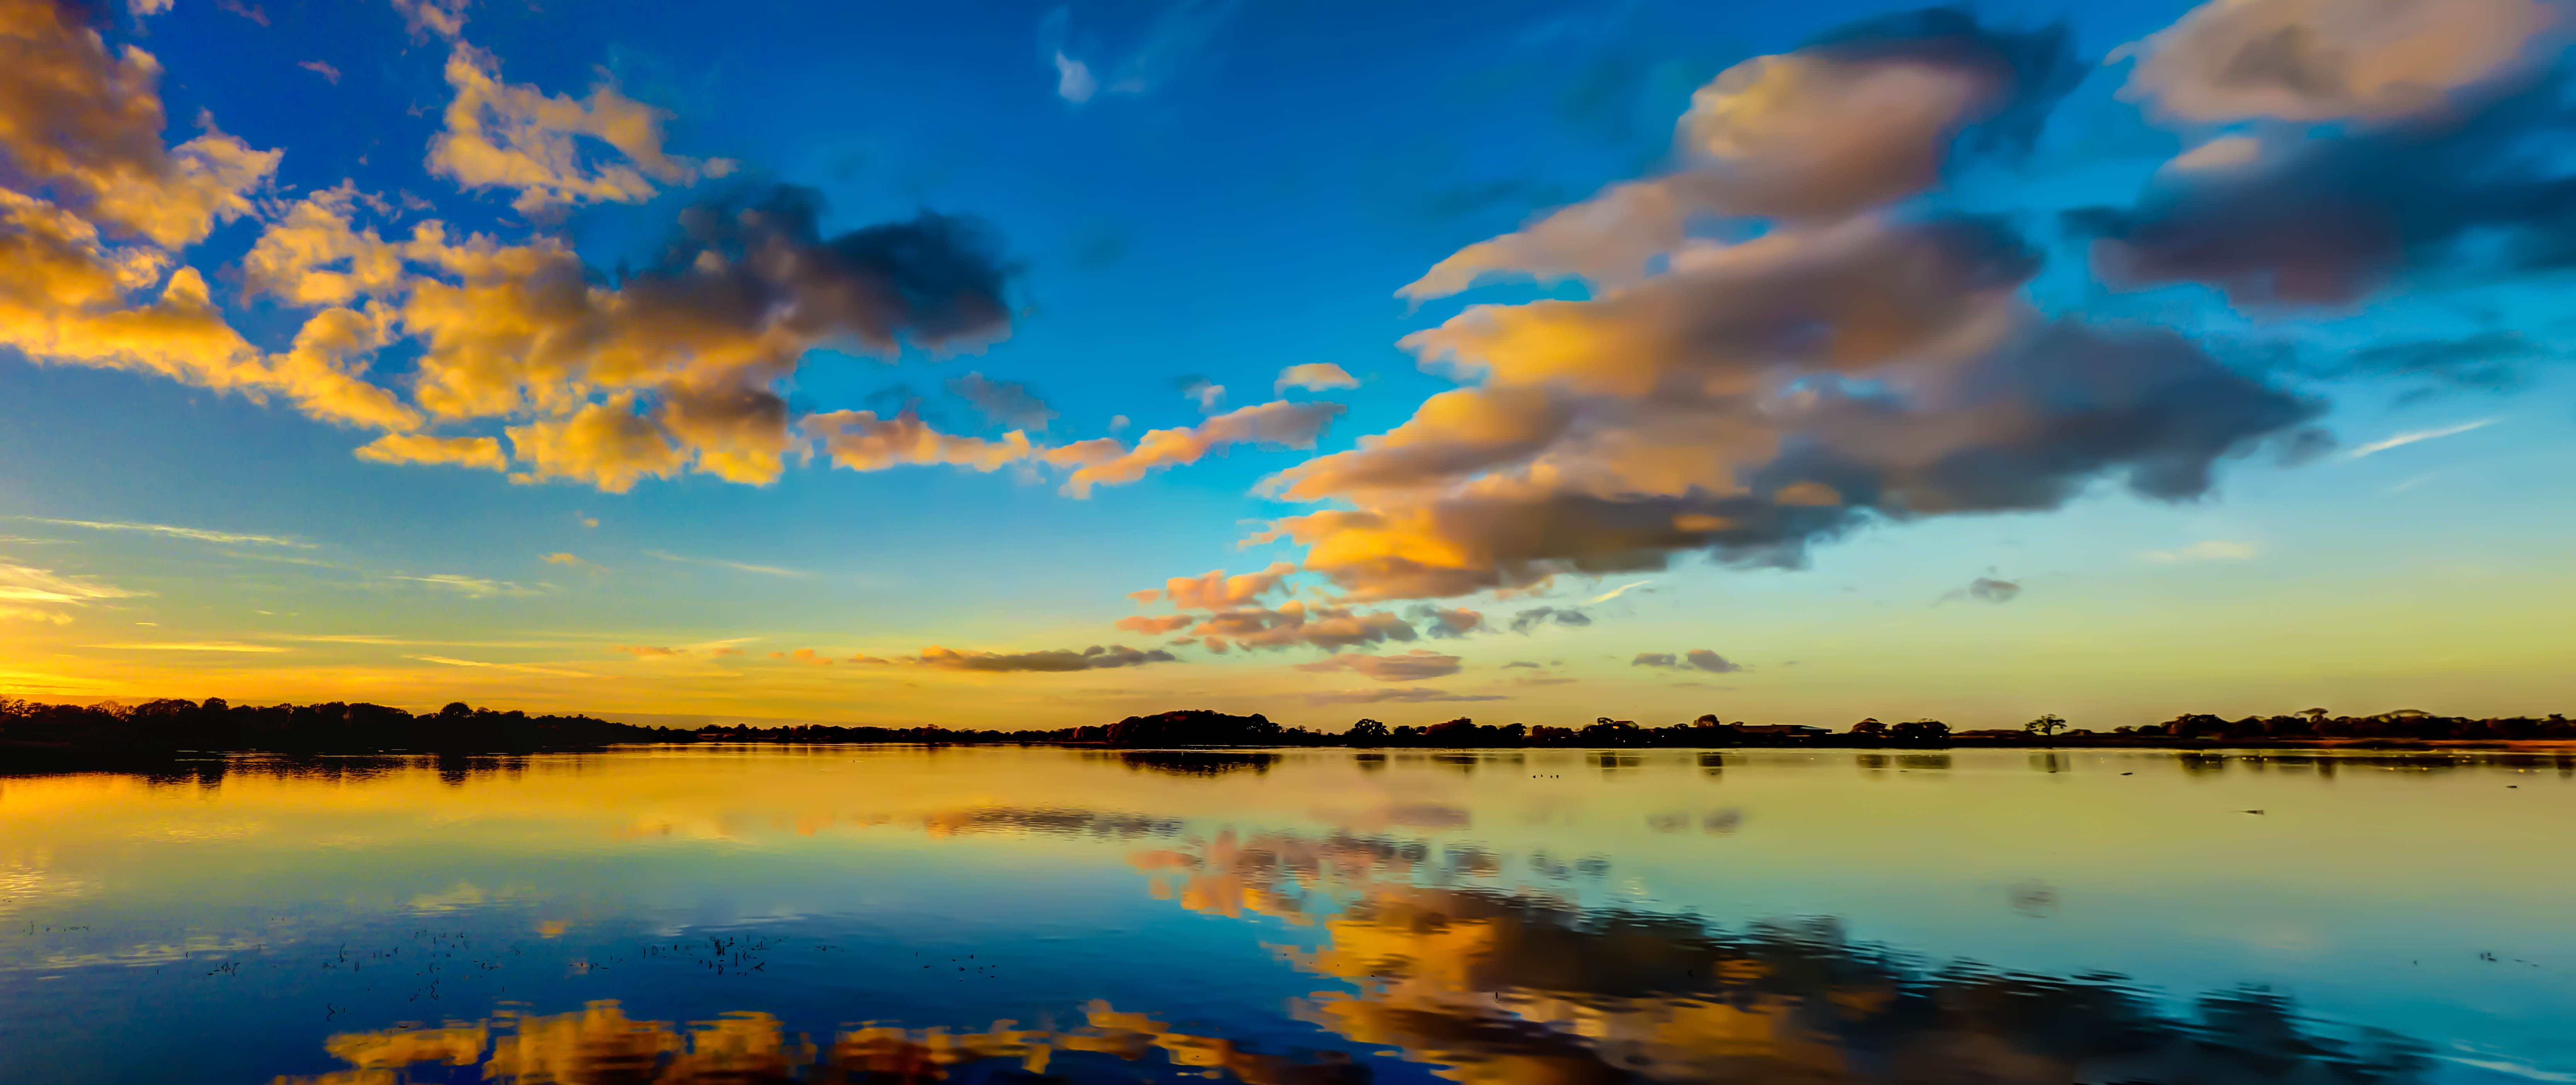
landscape, sea, nature, horizon, cloud, sky, sunrise, sunset, sunlight, morning, lake, dawn, atmosphere, panorama, dusk, evening, reflection, hdr, tangerine, reflections, blink, again, coth5, localphotos, belvide, vividstricking, afterglow, meteorological phenomenon